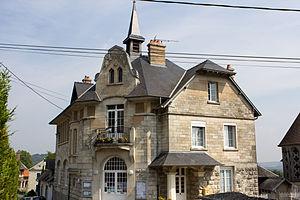
Martigny-Courpierre est une commune française située dans le département de l'Aisne, en région Hauts-de-France.